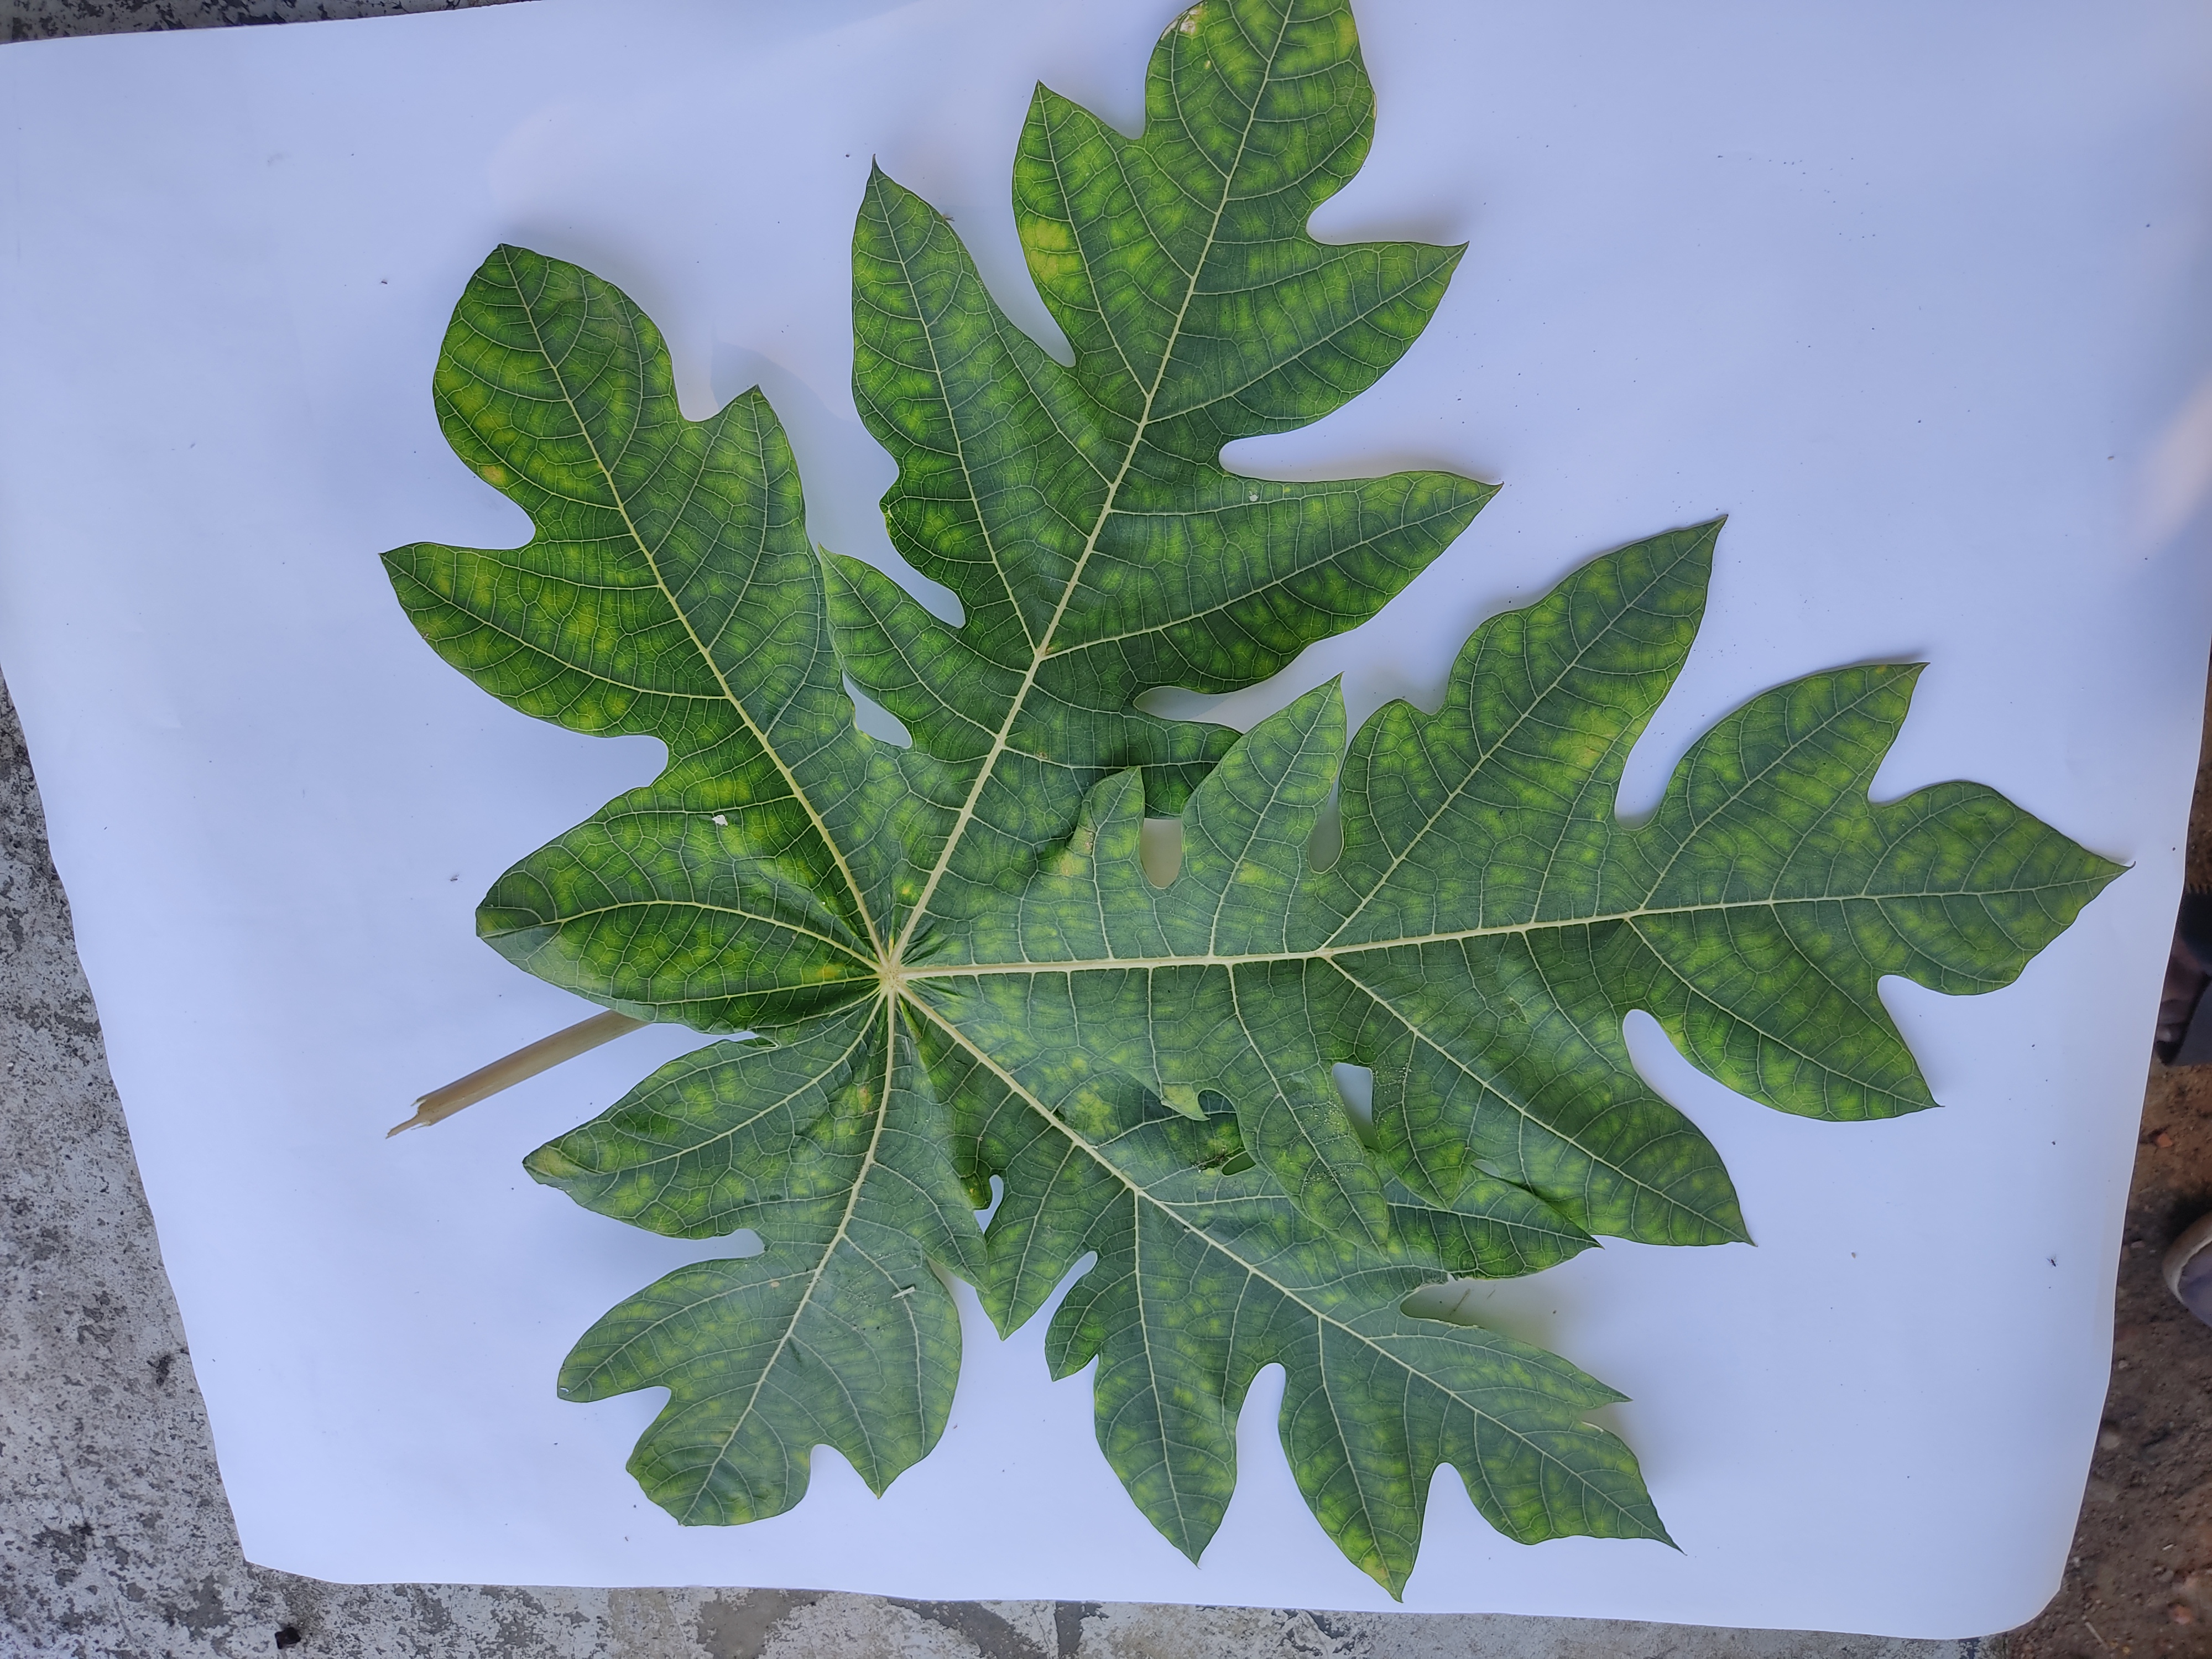
Label: Ring Spot